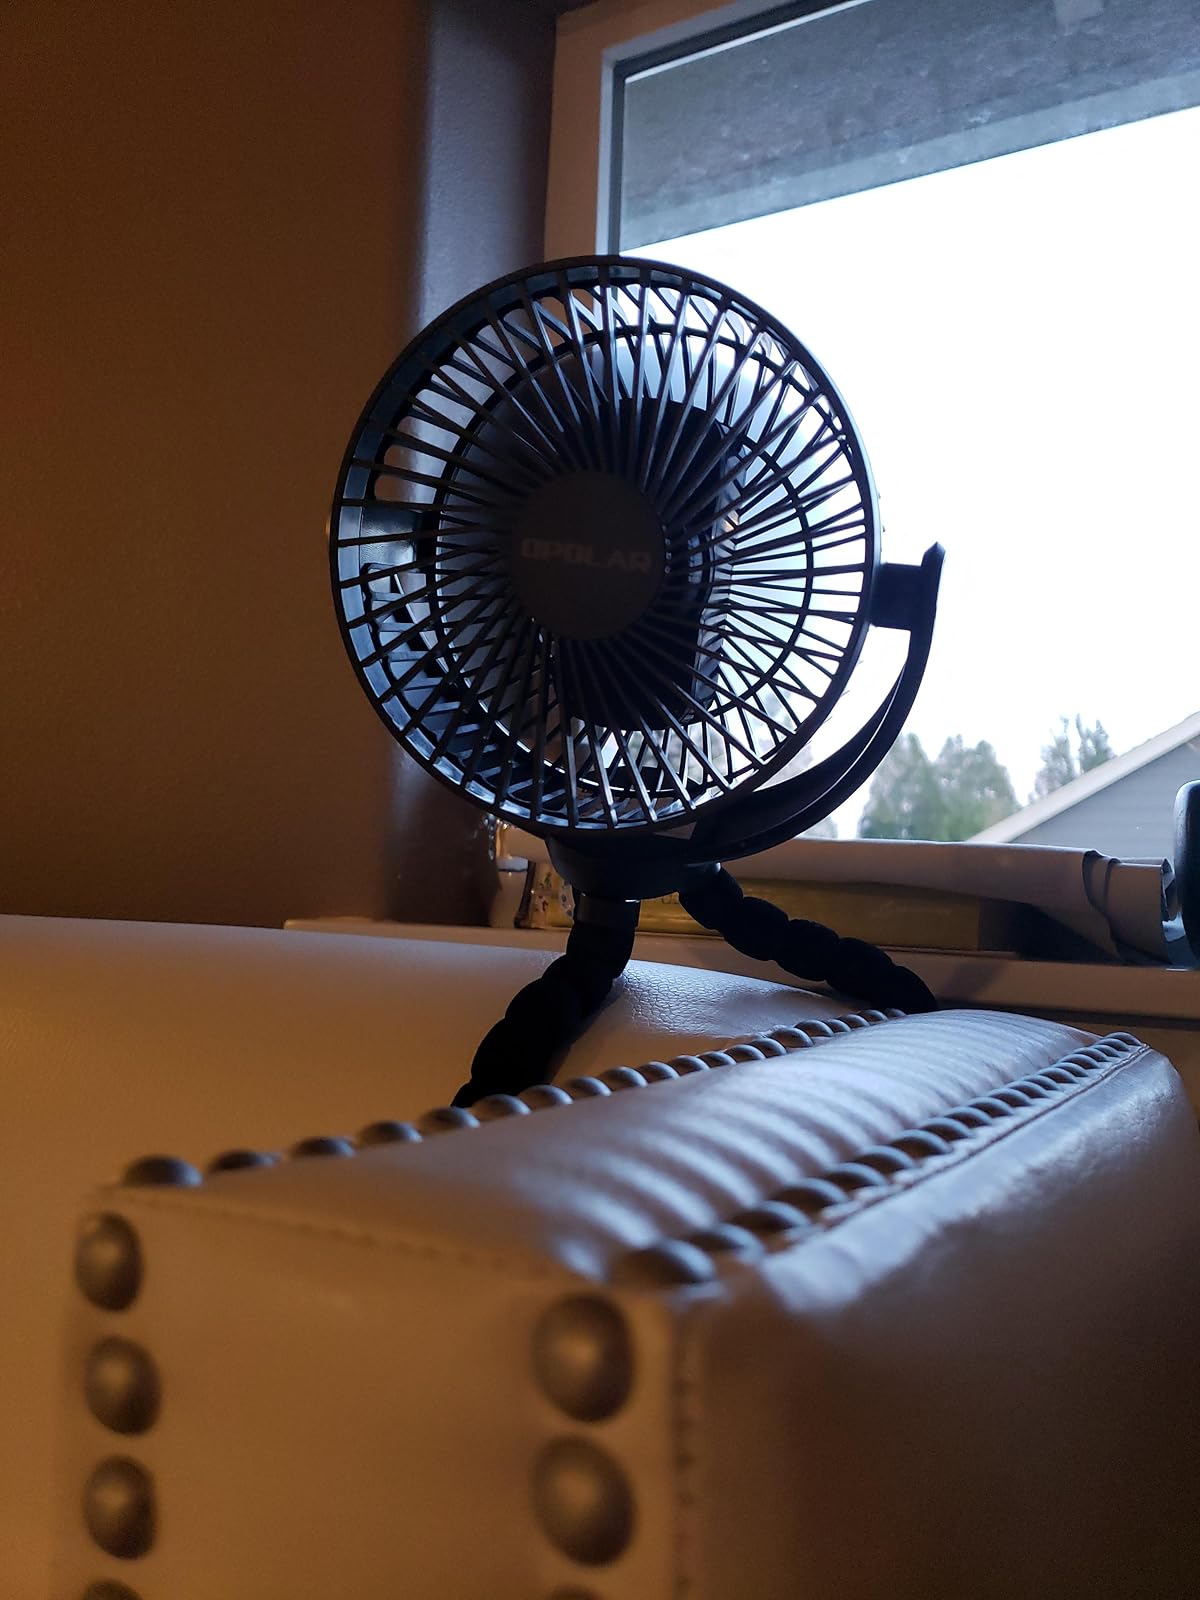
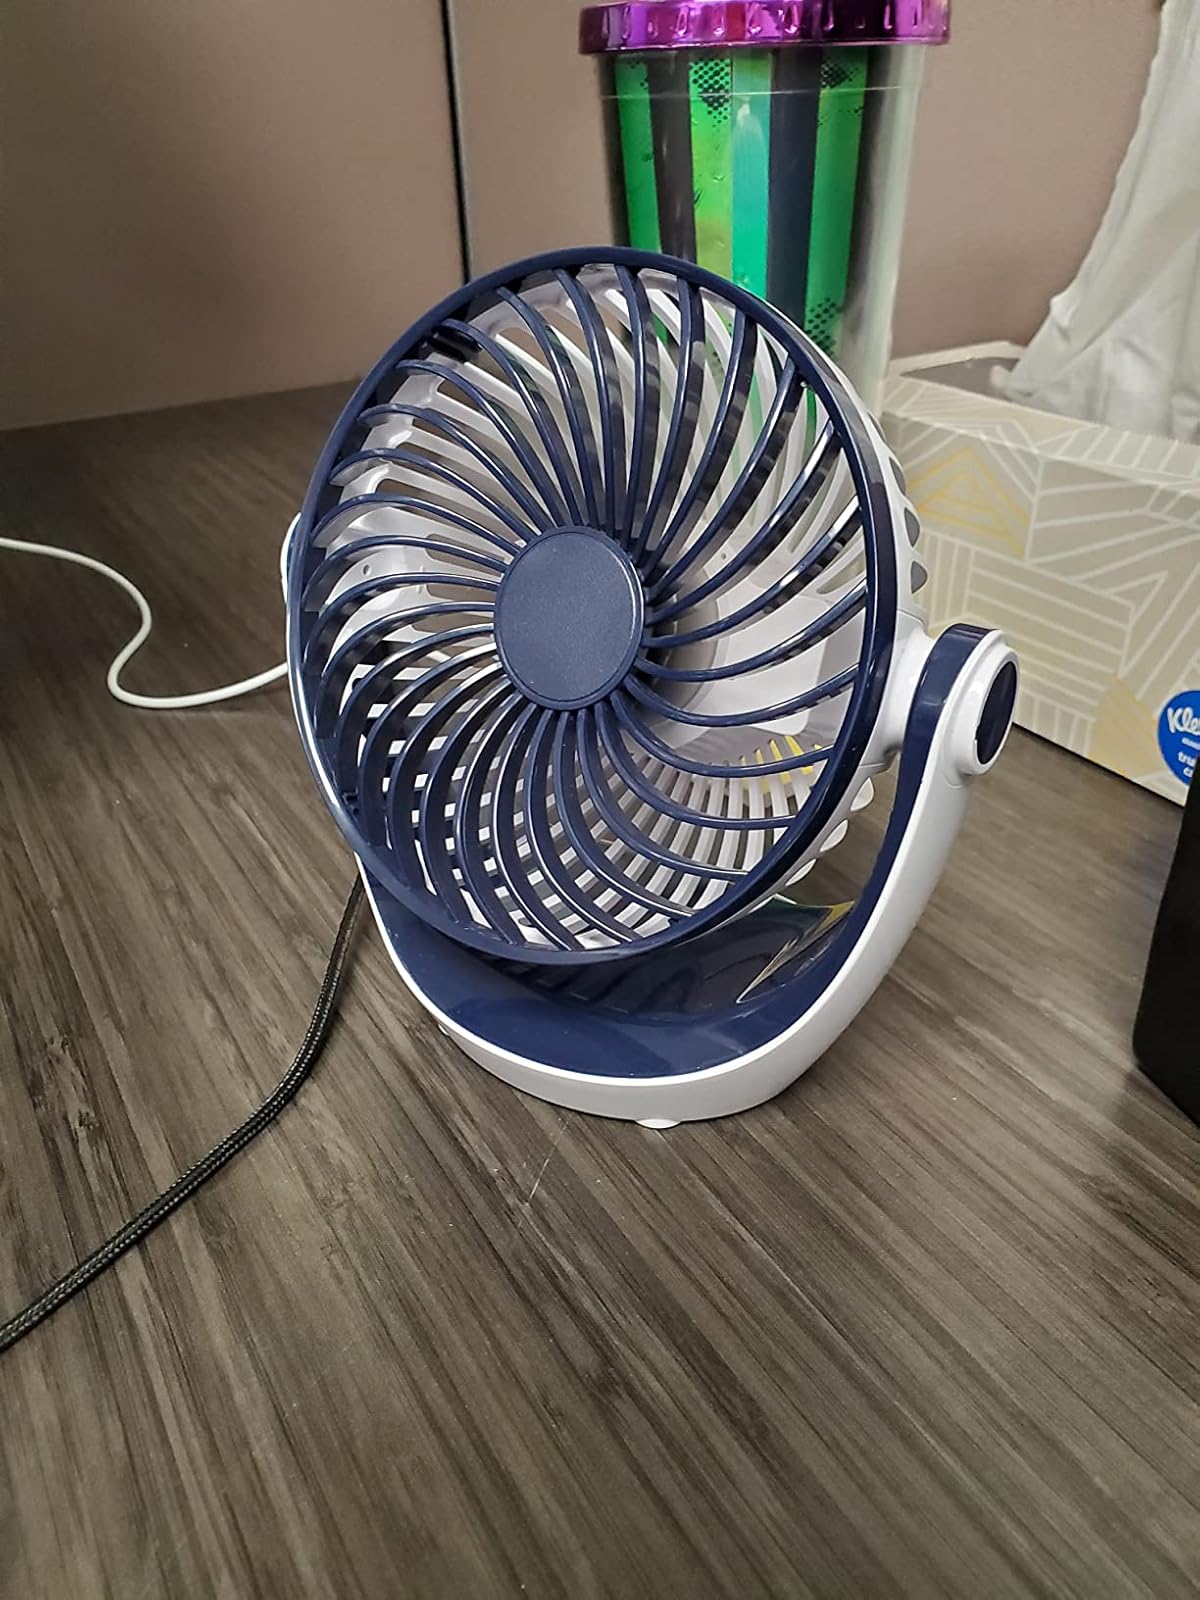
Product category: fan
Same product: no